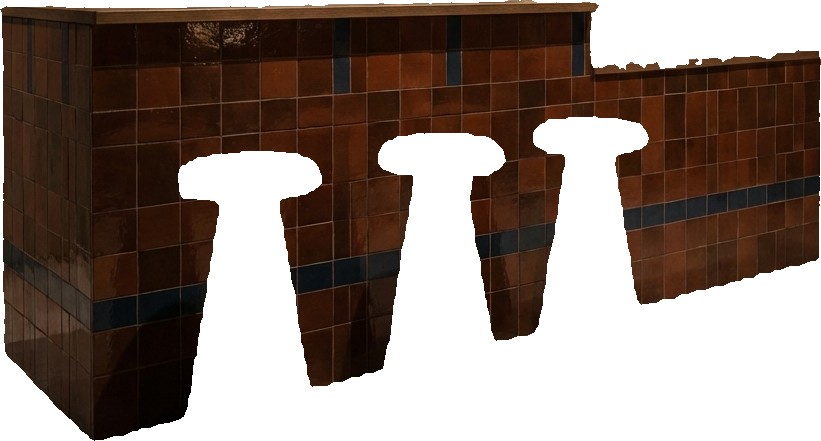
Surface category: worktop